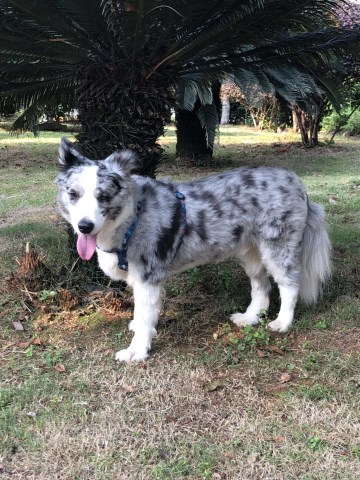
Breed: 2594-n000109-Border_collie